Three Fantasies after Friedrich Hölderlin

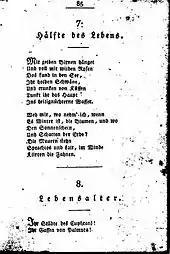
Poem by Friedrich Hölderlin, on which the first fantasy is based

Three Fantasies after Friedrich Hölderlin is a 1982 collection of pieces for 16 voices by Hungarian composer György Ligeti. It was premiered in Stockholm on September 23, 1983, by the Swedish Radio Choir, under the baton of Eric Ericson, to whom it was dedicated. It was published by Schott Music.